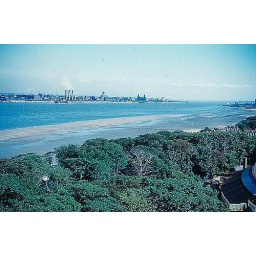
liverpool`s coast line from new brighton tower in the 1960`s. the power station`s 3 chimneys were known as the 3 sisters